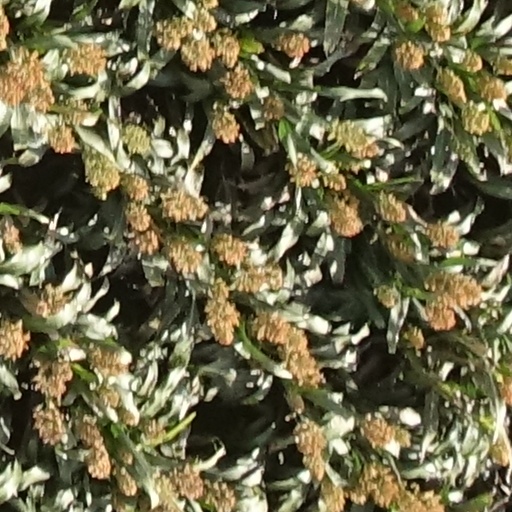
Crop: sorghum